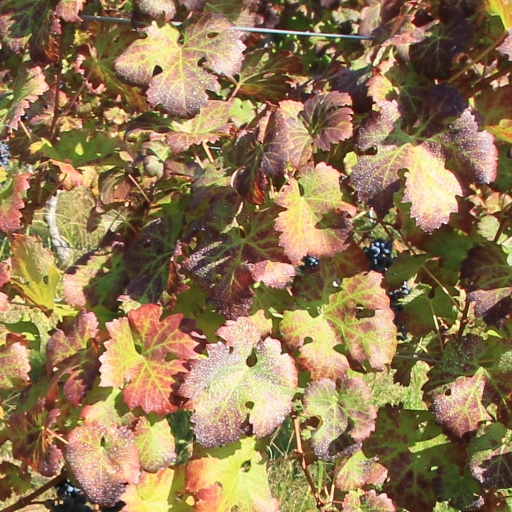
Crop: grape